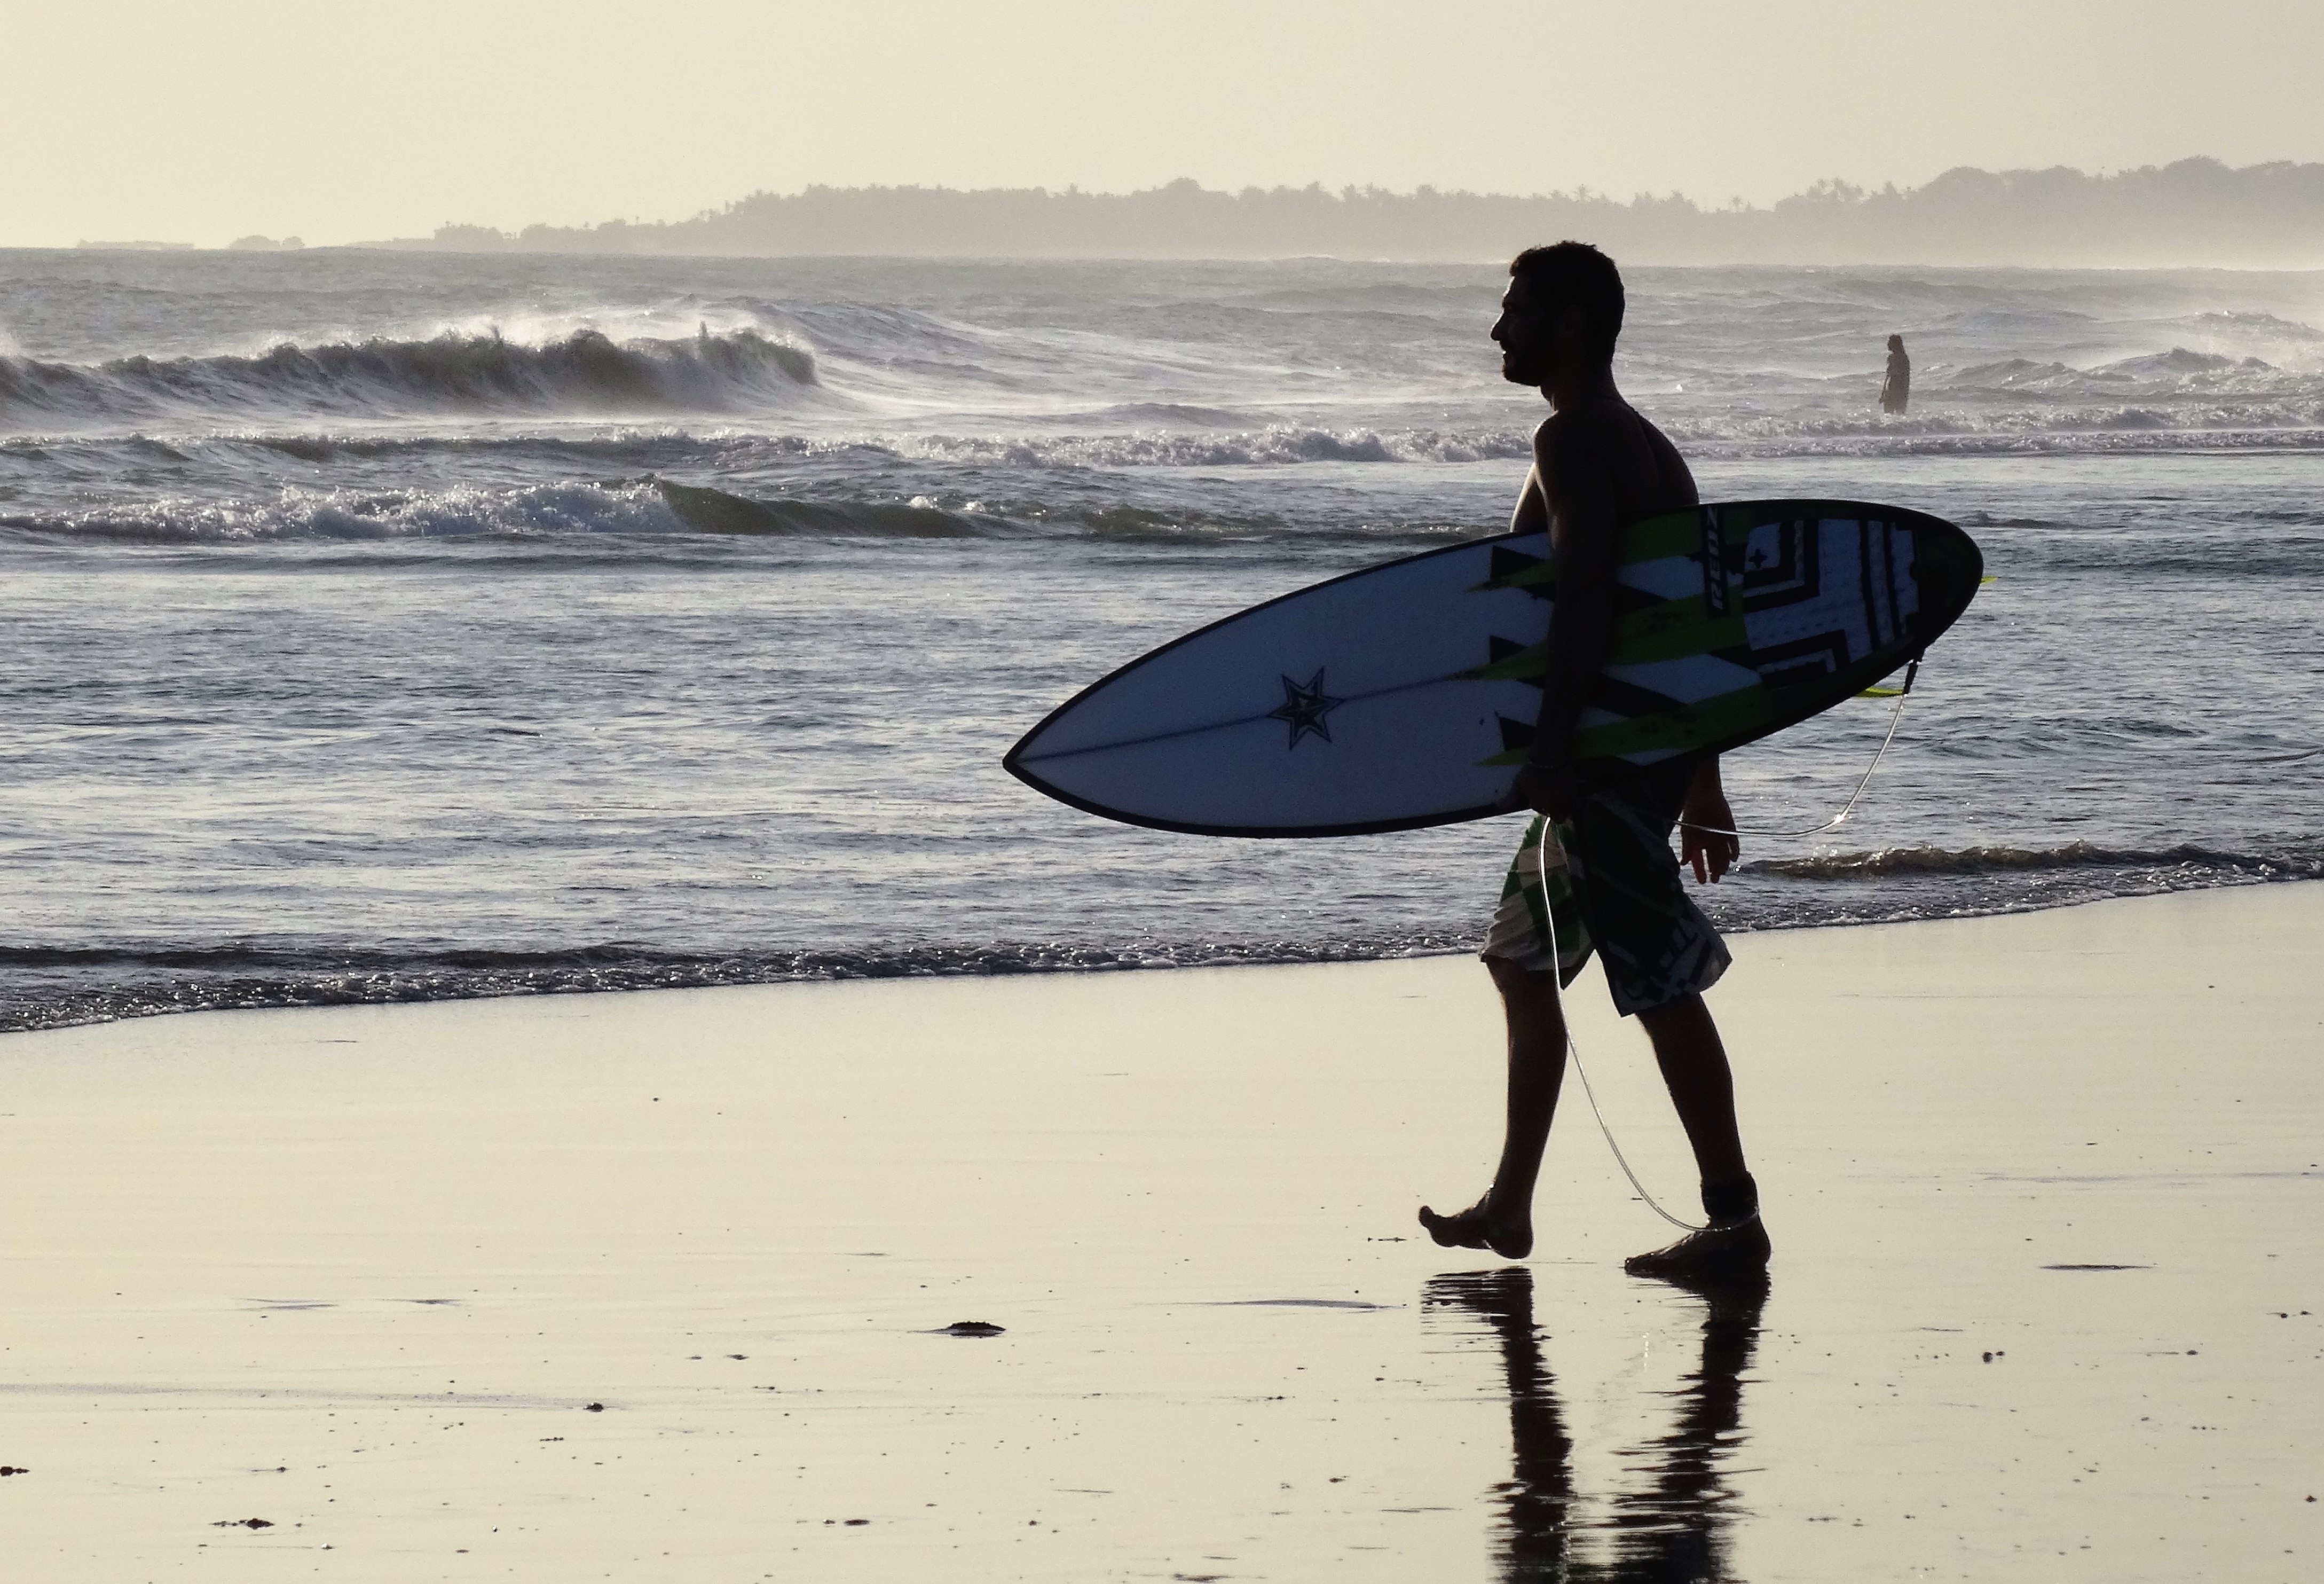
beach, sea, coast, sand, ocean, wave, surfer, surfing, paddle, surfboard, sports, bali, against the light, water sport, wind wave, boardsport, surfing equipment and supplies, surface water sports